Walter Röhrl

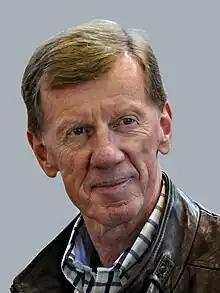
Röhrl at Retro Classics Stuttgart, Germany in 2012

Walter Röhrl (born 7 March 1947) is a German rally and auto racing driver, with victories for Fiat, Opel, Lancia and Audi as well as Porsche, Ford and BMW. Röhrl had 14 victories over his career, with his notable achievements including winning the World Rally Championship twice: in 1980 in a Fiat Abarth and in 1982 while driving for Opel. He has also competed in other forms of motorsport, such as endurance racing, winning in the GTP +3.0 class in the 24 Hours of Le Mans in 1981 with the Porsche System team. Röhrl also set the Pikes Peak International Hill Climb record in 1987 driving an Audi Sport Quattro S1 E2. He is often regarded as one of the greatest rally drivers of all time.